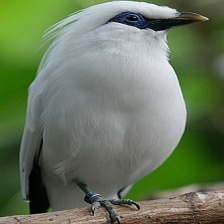
Species: BALI STARLING
Scientific name: LEUCOPSAR ROTHSCHILDI